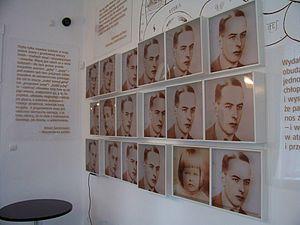
Le musée Witold Gombrowicz, consacré à l'écrivain polonais Witold Gombrowicz, est installé dans un ancien manoir à Wsola, village de la Voïvodie de Mazovie, près de Radom, en Pologne. Le musée est une antenne du Musée de la Littérature Adam Mickiewicz de Varsovie. Witold Gombrowicz avait l'habitude de passer ses vacances dans ce manoir qui appartenait à sa belle-sœur Aleksandra, née Pruszak. A Wsola, Witold Gombrowicz a écrit plusieurs textes, dont son roman le plus connu Ferdydurke.